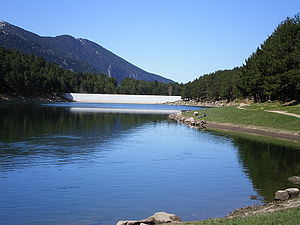
Escaldes-Engordany
Escaldes-Engordany er et af de syv sogne i Andorra. Sognet, der er på 30 km², ligger i den sydlige del og har 16.078 indbygger.